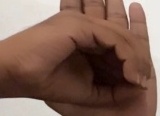
ASL sign: 0